Lempäälä railway station

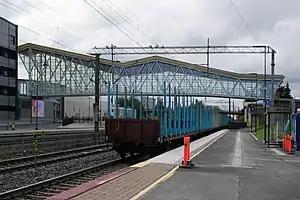

The Lempäälä railway station is located in the central urban area of the municipality of Lempäälä. It is located along the Riihimäki–Tampere railway, and its neighboring stations are Tampere in the north and Viiala in the south.